John Lawlor (sculptor)

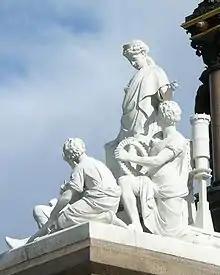
Engineering group, Albert Memorial (completed 1876, restored 2000)

John Lawlor ("c." 1820 Dublin – 1901 London) was an Irish sculptor and medallist, elected to the Royal Hibernian Academy in 1861. He spent most of his career working in London, specialising in poetic subjects and portrait busts. He is noted for various statues in London, his 1881 bronze statues of Patrick Sarsfield in the grounds of St John's Cathedral in Limerick, and the 1889 statue of Bishop Delany at St Mary's Cathedral in Cork.